Rameshkovsky District

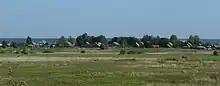
The village of Alyoshino.

Almost all of the area of the district belongs to the drainage basin of the Medveditsa River, a left tributary of the Volga River. The Medveditsa crosses the district from west to east. The major tributaries of the Medveditsa inside the district are the Kushalka River and the Ivitsa River. Minor areas in the north of the district belong to the drainage basin of the Mologa River, another major left tributary of the Volga. Rivers in some areas in the south of the district drain into the Soz River, yet another left tributary of the Volga. In theis area, known as Orshinsky Mokh, there are also many lakes and swamps, and peat production is active.